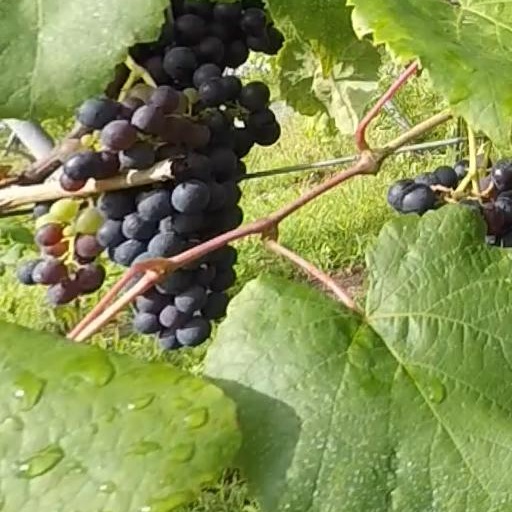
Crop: grape